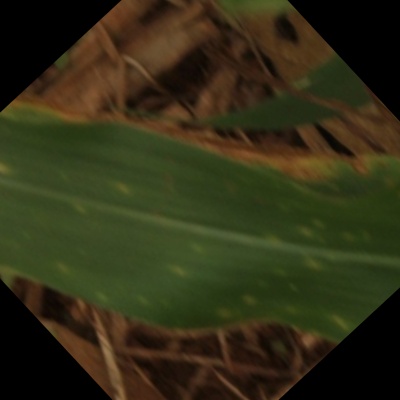
Label: Corn_(Maize)___Maize_Streak_Virus